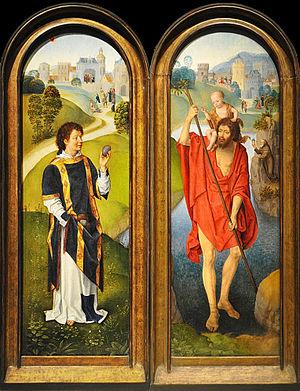
Le Triptyque du Repos pendant la fuite en Égypte est un petit triptyque du peintre primitif flamand Hans Memling, réalisé vers 1480. Il est démembré, transféré sur d'autres supports, retaillé et complété : le panneau central, avec le Repos pendant la fuite en Égypte entouré de Saint Jean-Baptiste sur le volet gauche et Sainte Marie-Madeleine sur le volet droit est au Musée du Louvre à Paris. Les peintures extérieures des volets, représentant saint Étienne et saint Christophe, sont au Musée d'art de Cincinnati aux États-Unis.